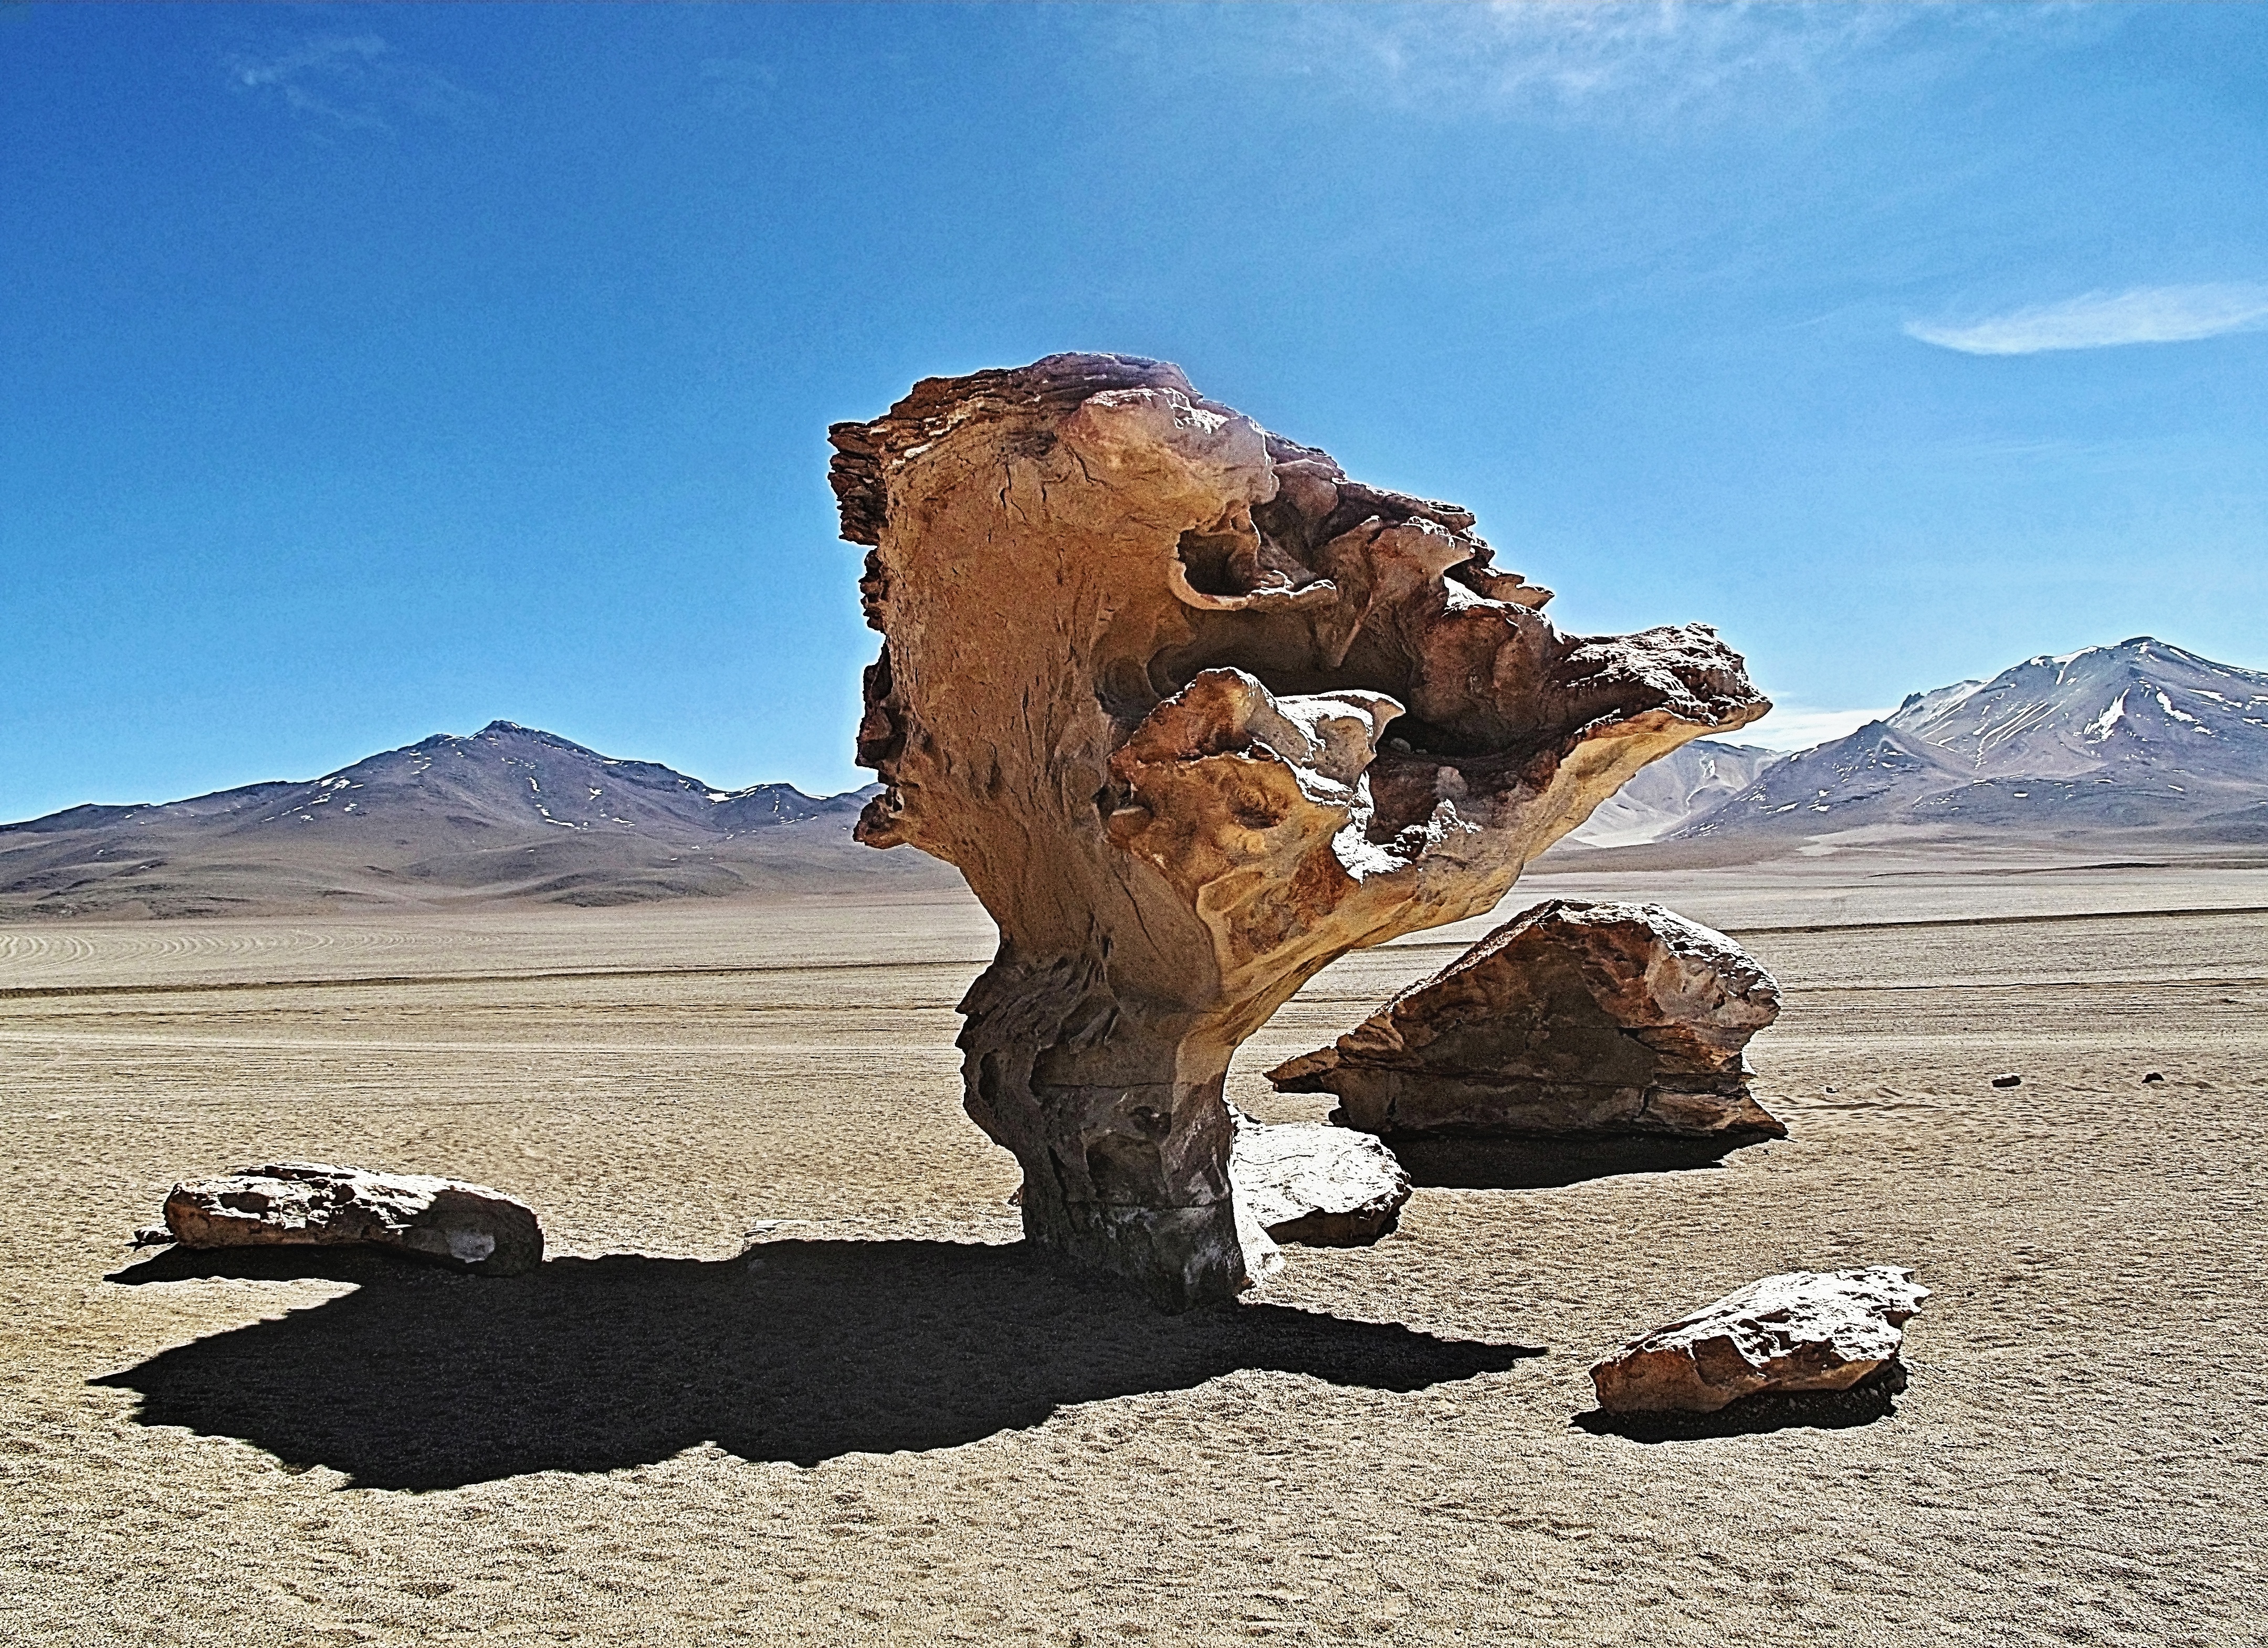
landscape, sea, tree, sand, rock, wilderness, mountain, desert, terrain, material, geology, badlands, pierre, bolivia, landform, natural environment, geographical feature, aeolian landform, mountainous landforms